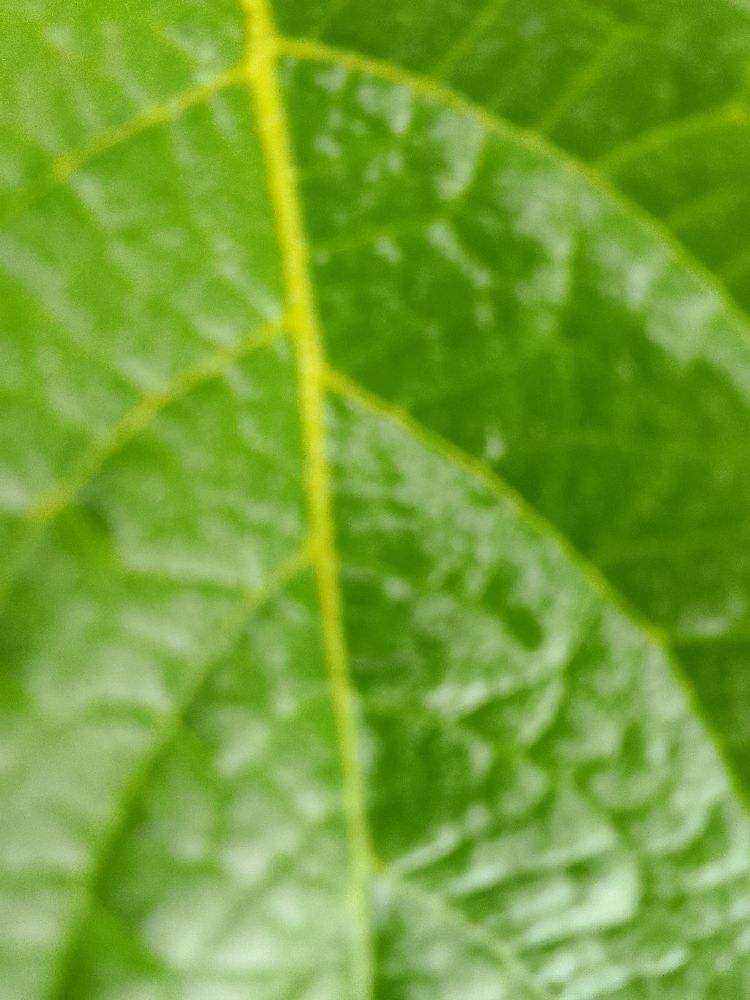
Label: Healthy